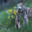
Label: wolf